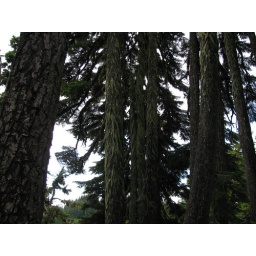
I was amazed by the moss on these trees that looked like green fur. 16 Sept 10.